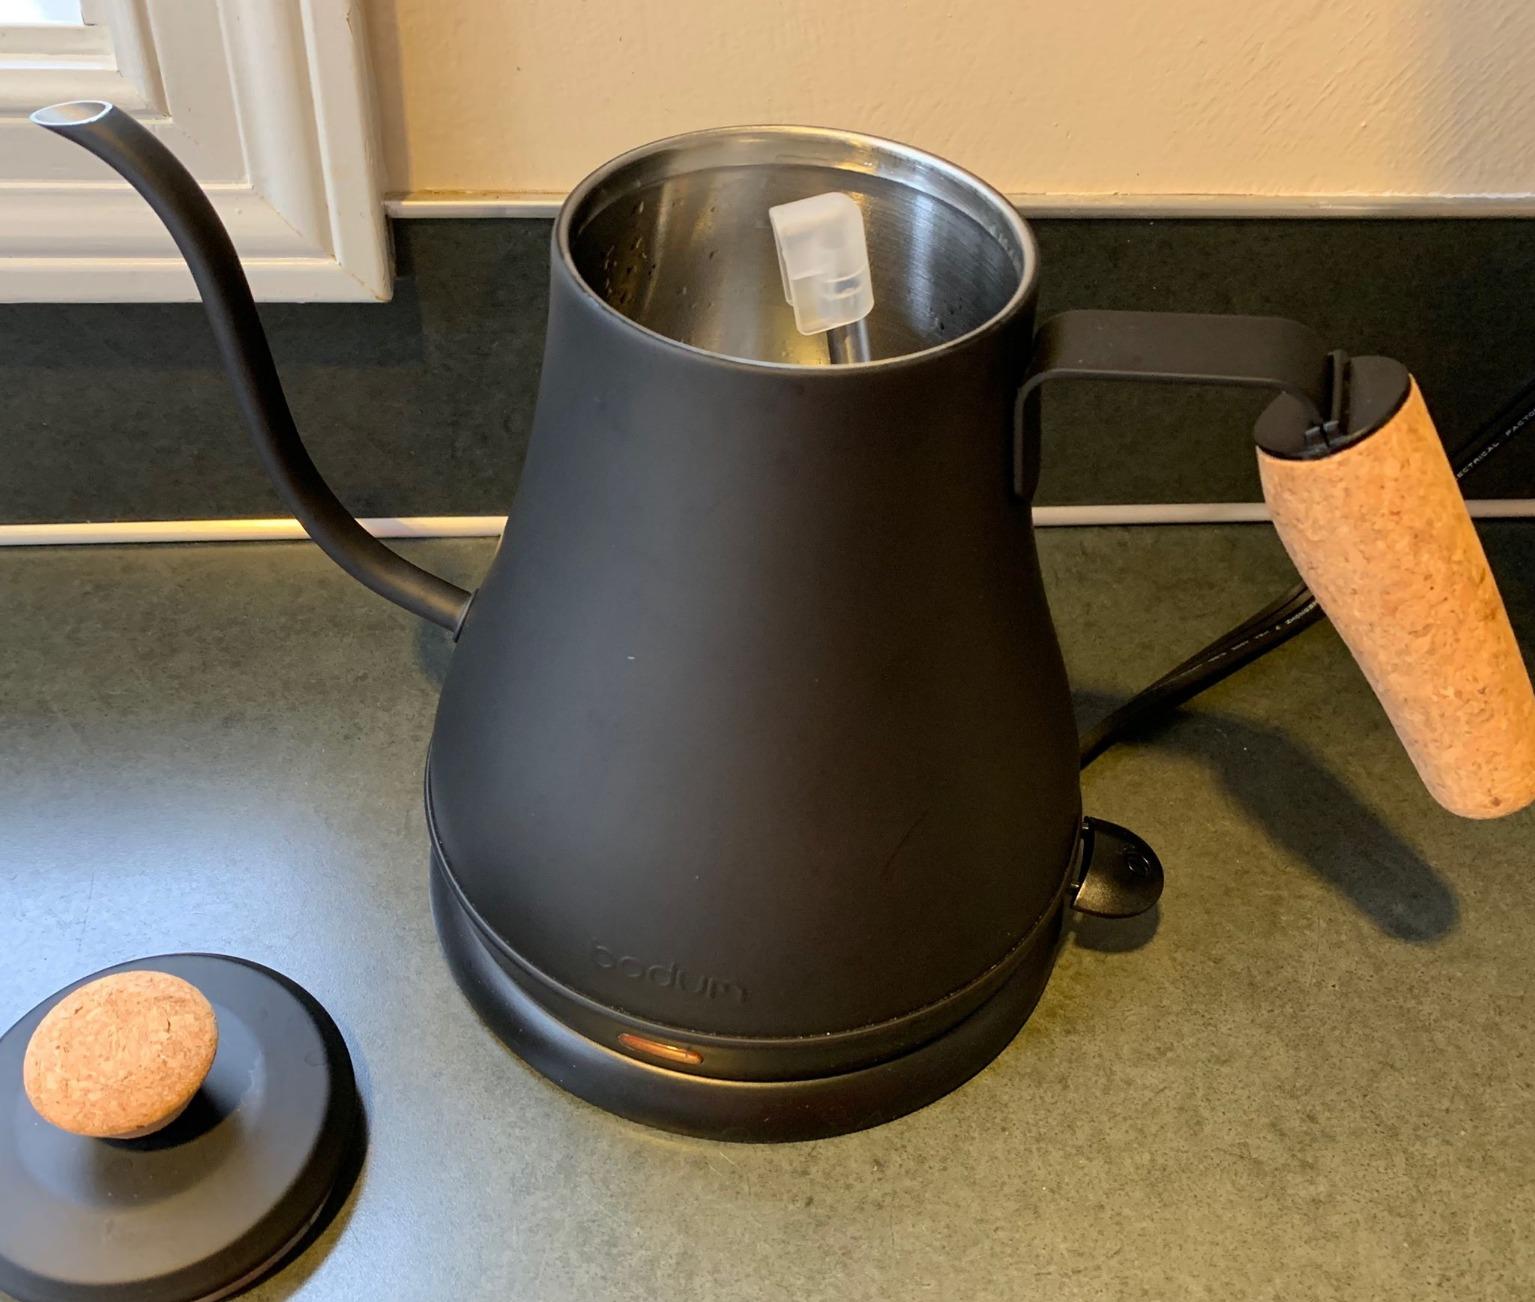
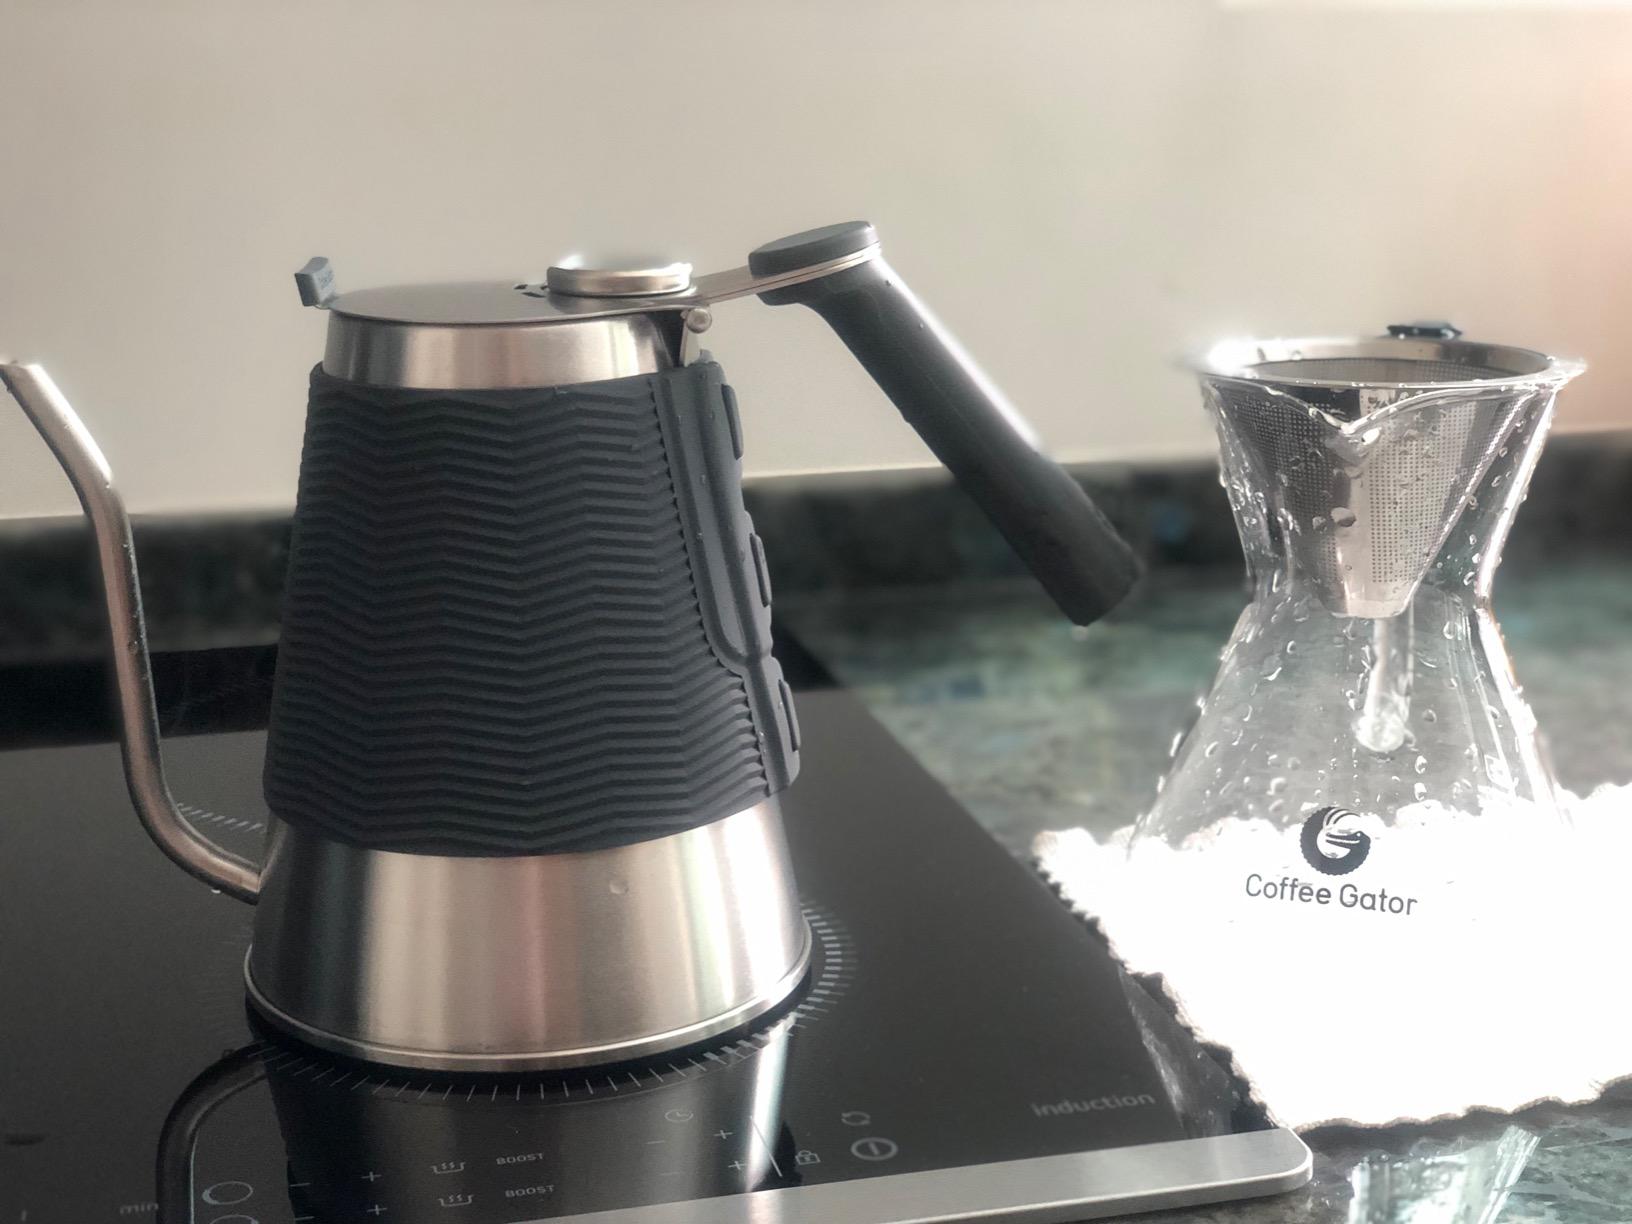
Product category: items_kettle
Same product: no